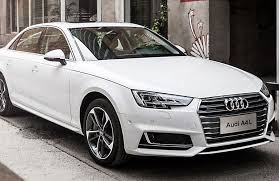
Label: noambulance